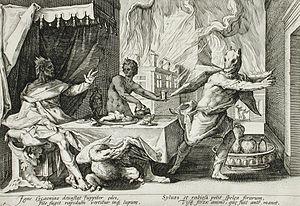
Lycaon. Gravure d'Hendrik Goltzius (1558-1617) pour les Métamorphoses d'Ovide, livre I, 209 et suiv.
Un lycanthrope /li.kɑ̃.tʁɔp/, plus connu en français sous le nom de loup-garou /lu.ɡa.ʁu/, est, dans les mythologies, les légendes et les folklores principalement issus de la civilisation européenne, un humain qui a la capacité de se transformer, partiellement ou complètement, en loup, ou en créature anthropomorphe proche du loup.